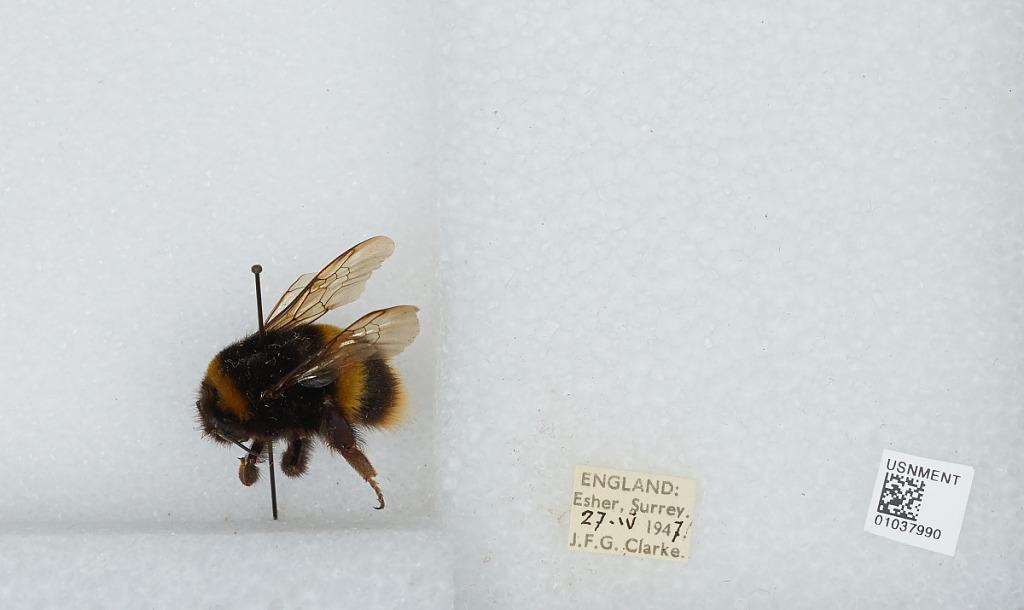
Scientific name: Bombus (Bombus) terrestris audax Harris
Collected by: J. Clarke
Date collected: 1947-4-27
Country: United Kingdom
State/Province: England
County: Surrey
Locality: Esher
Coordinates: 51.3691, -0.365